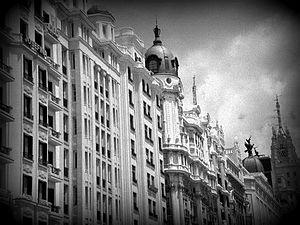
Madrid /ma.dʁid/ est la capitale et la plus grande ville d'Espagne. Située dans la partie centrale du royaume d'Espagne, elle est également la capitale et la ville la plus peuplée de la Communauté de Madrid. En tant que capitale d'État, elle abrite la plupart des institutions politiques du pays, dont la résidence royale, le siège du gouvernement et le Parlement.
Le tourisme est un facteur économique important en Espagne. Dès 1962, le pays développe le tourisme de masse grâce à une campagne : « España es diferente ». Après la mort de Franco, l'Espagne devient la deuxième destination touristique au monde après la France. D'après l'organisation mondiale du tourisme, plus de 80 millions de touristes par an se rendent en Espagne.